Duke of Veragua

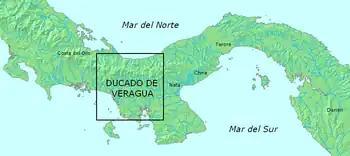
Duchy of Veragua

The Duchy of Veragua is a hereditary title in the Peerage of Spain. It was also a Spanish hereditary domain created in 1537 in the reign of King Charles I in a small section of the territory of Veragua ("Gobernación de Veragua", which had been created in 1502 and extended along the Caribbean coasts of present-day Nicaragua, Costa Rica, and Panama as far to the east as the Río Belén). This new lordship was granted by the Crown to Don Luis Colón y Toledo, grandson of the discoverer Christopher Columbus, along with the title of Duke of Veragua and Marquis of Jamaica. These are the only Spanish noble titles that did not originate from a royal concession but rather from a definitive settlement after a fierce legal dispute with the Crown. The case was arbitrated by Don Fray García de Loayza, Cardinal of Santa Susana, Bishop of Sigüenza, and confessor to the King.